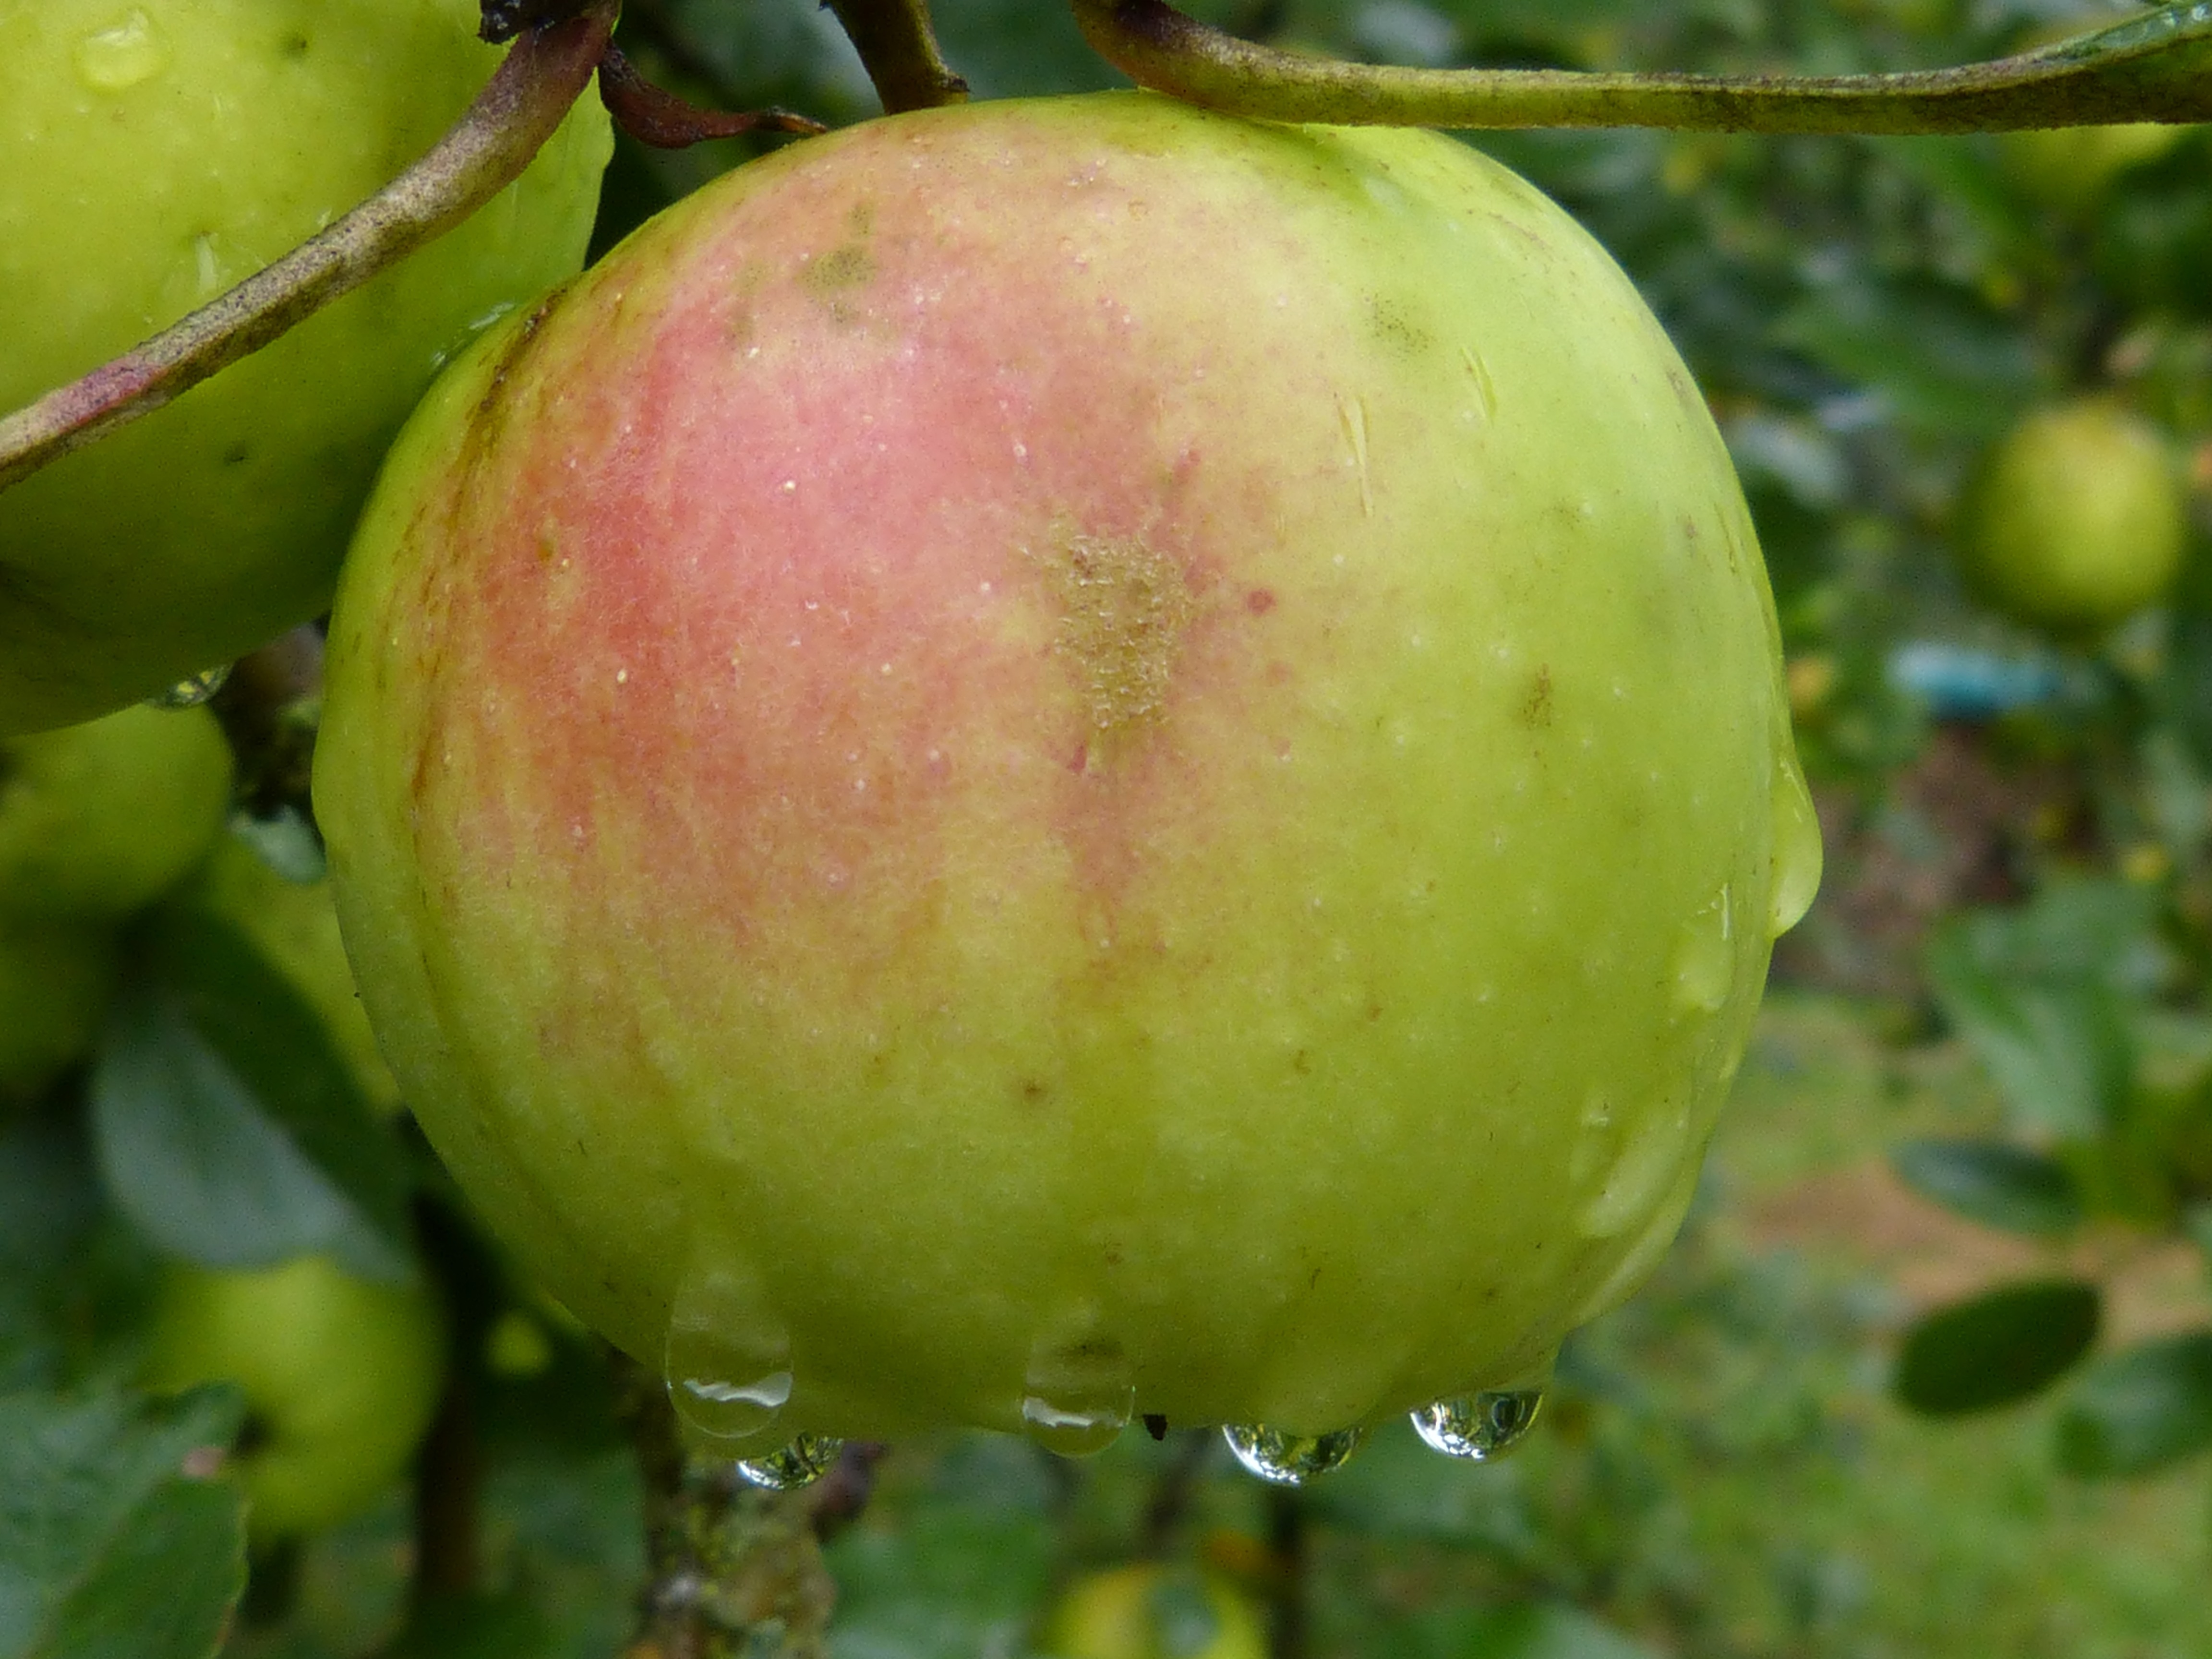
apple, nature, plant, fruit, rain, flower, wet, food, produce, healthy, eat, drip, flowering plant, rose family, land plant